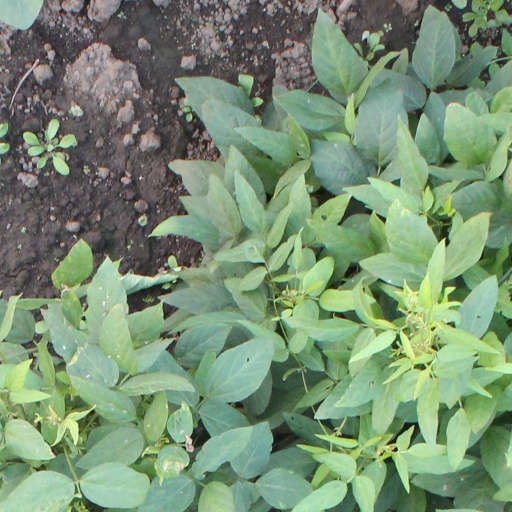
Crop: soybean